World Radiosport Team Championship

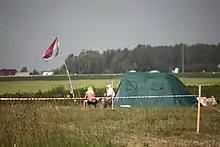
WRTC 2010 near Domodedovo, Moscow Oblast

WRTC 2010 was held in Moscow, Russia, organized by the Russian Amateur Radio Union. 48 teams representing 24 countries participated. For the first time in WRTC history, all operating sites were as equal as possible, using flat fields with no significant location advantages. Volunteers from radio clubs all over Russia installed identical antennas and tents at each site. All competitors operated "Field Day style" using portable electric generators. Also new in WRTC 2010, both operators were allowed to operate at the same time, interleaving contacts, as long as only one transmitted at a time, an operating style borrowed from the Russian Radiosport Team Championship (RRTC). Most participants used a triplexer or diplexer to enable the tri-band Yagi antenna to be shared by both transceivers at the same time without interference. First place went to the Russian team of Vladimir Aksenov, RW1AC and Alexey Mikhailov, RA1AIP. Tõnno Vähk, ES5TV and Toivo Hallikivi, ES2RR from Estonia came in second. Dan Craig, N6MJ and Chris Hurlbut, KL9A from the U.S.A. finished third.